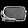
Label: Bag